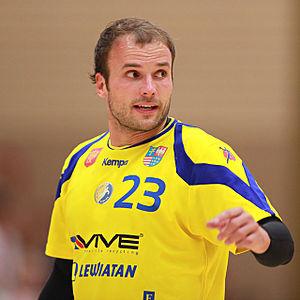
Uroš Zorman, né le 9 janvier 1980 à Kranj, est un ancien joueur slovène de handball. Avec 225 sélections, il est le joueur le plus capé de la équipe nationale slovène.